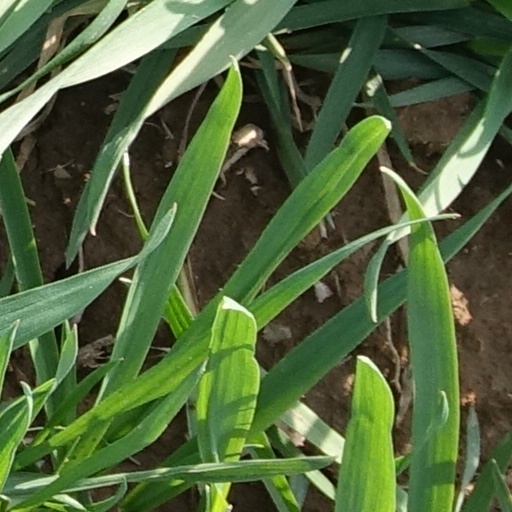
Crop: wheat